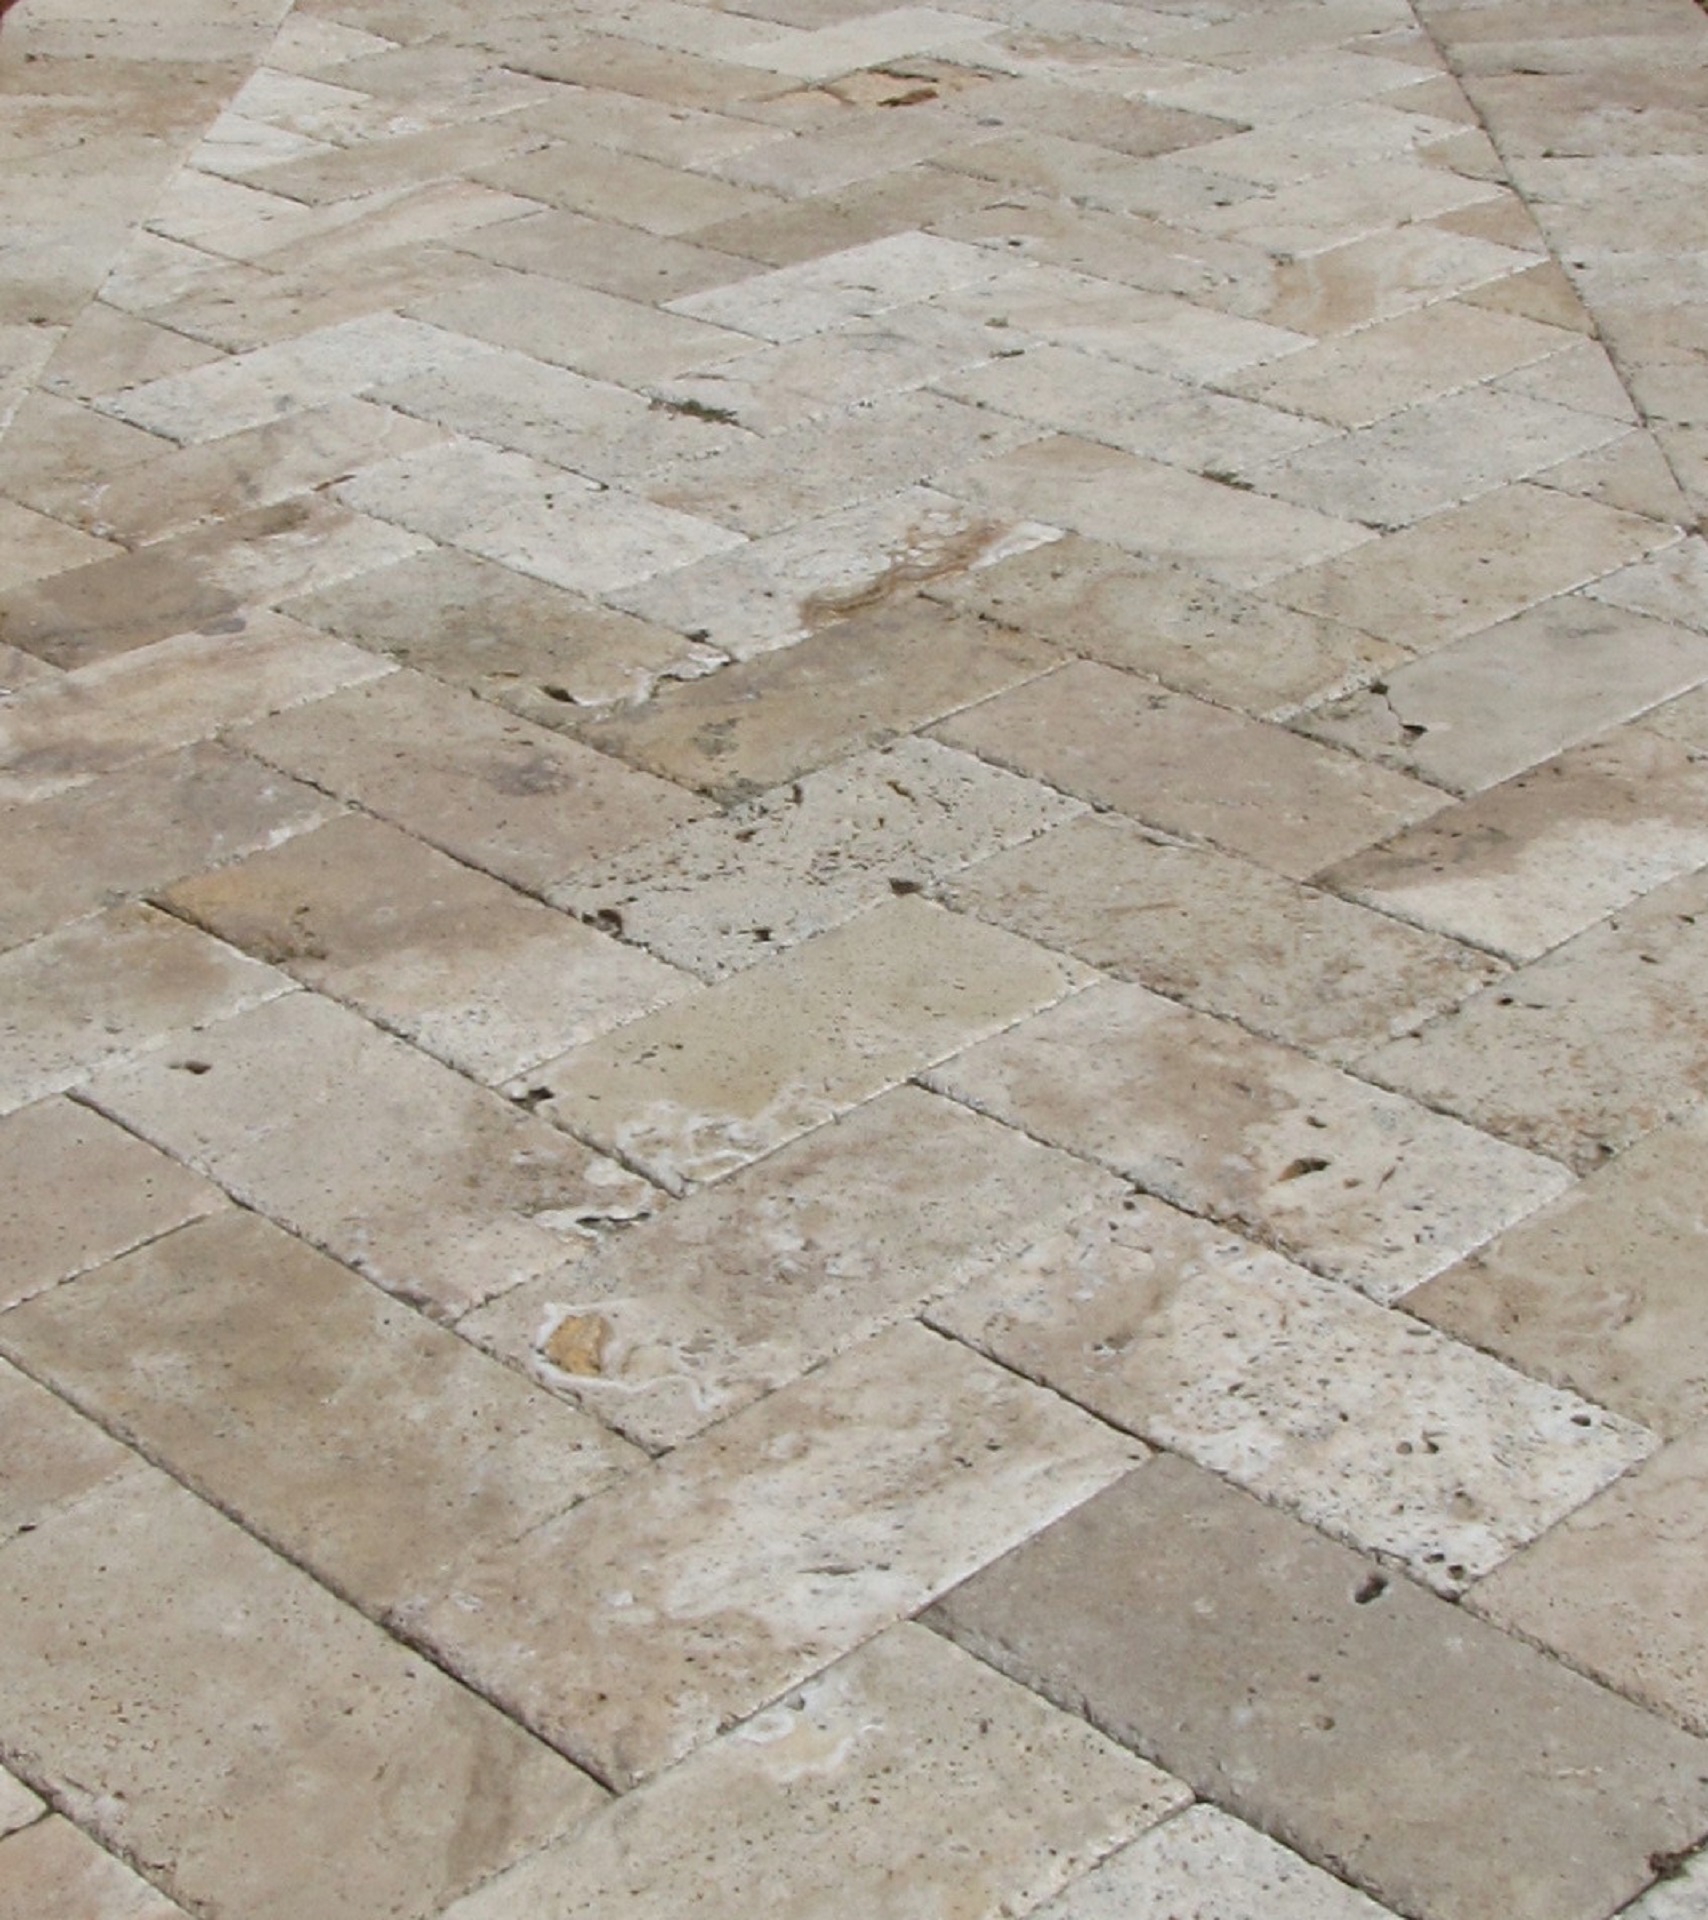
path, pathway, white, texture, sidewalk, floor, pavement, walkway, pattern, tile, brick, material, hardwood, bricks, footpath, brickwork, flooring, herringbone, road surface, laminate flooring, flagstone